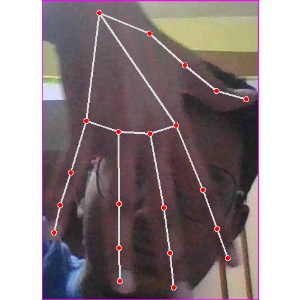
अक्षर: ढ